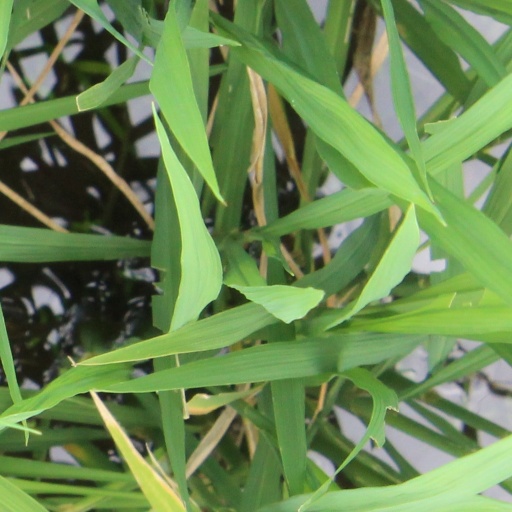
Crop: rice